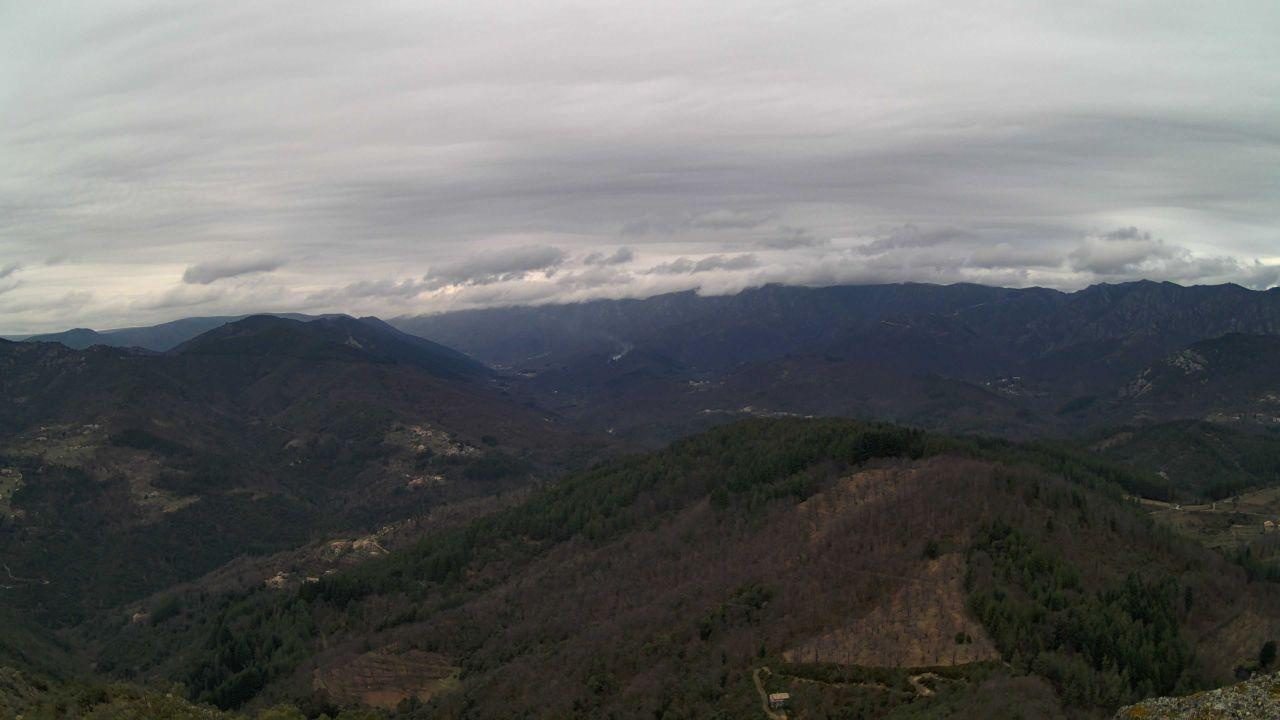
Fire: no
Smoke: yes